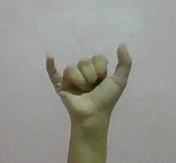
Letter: ya